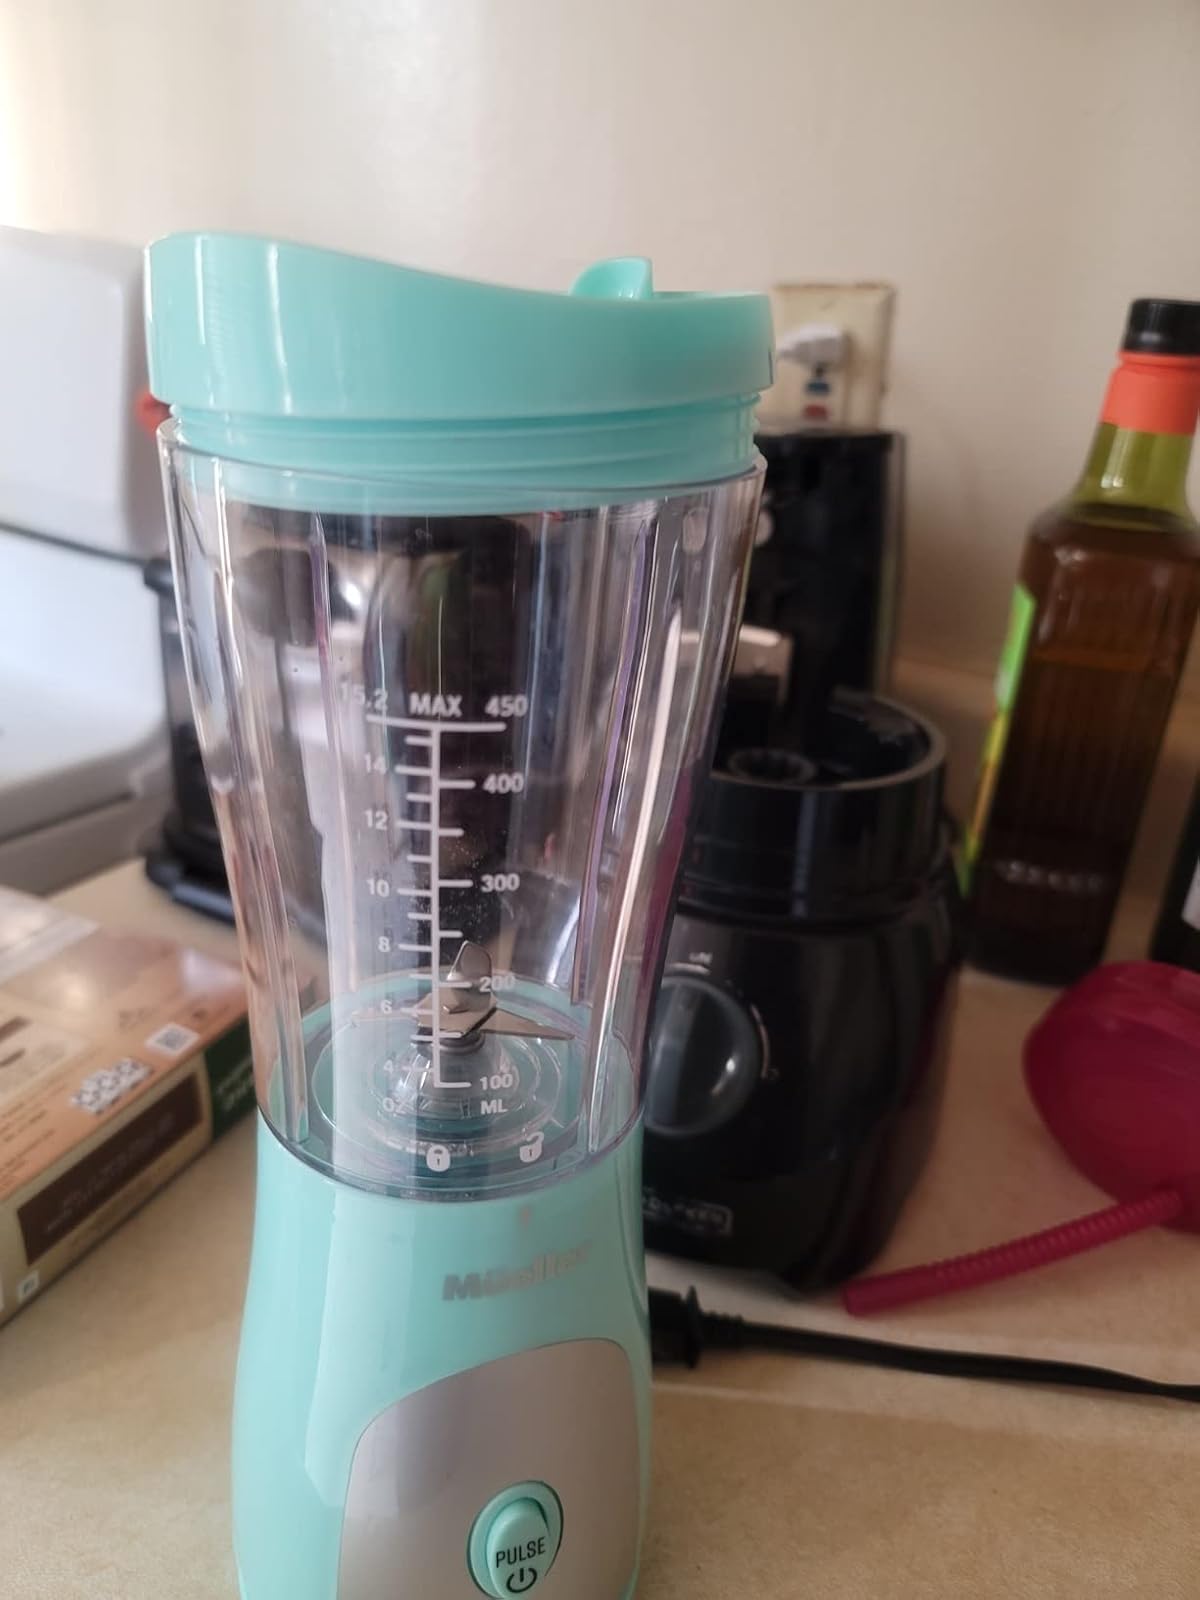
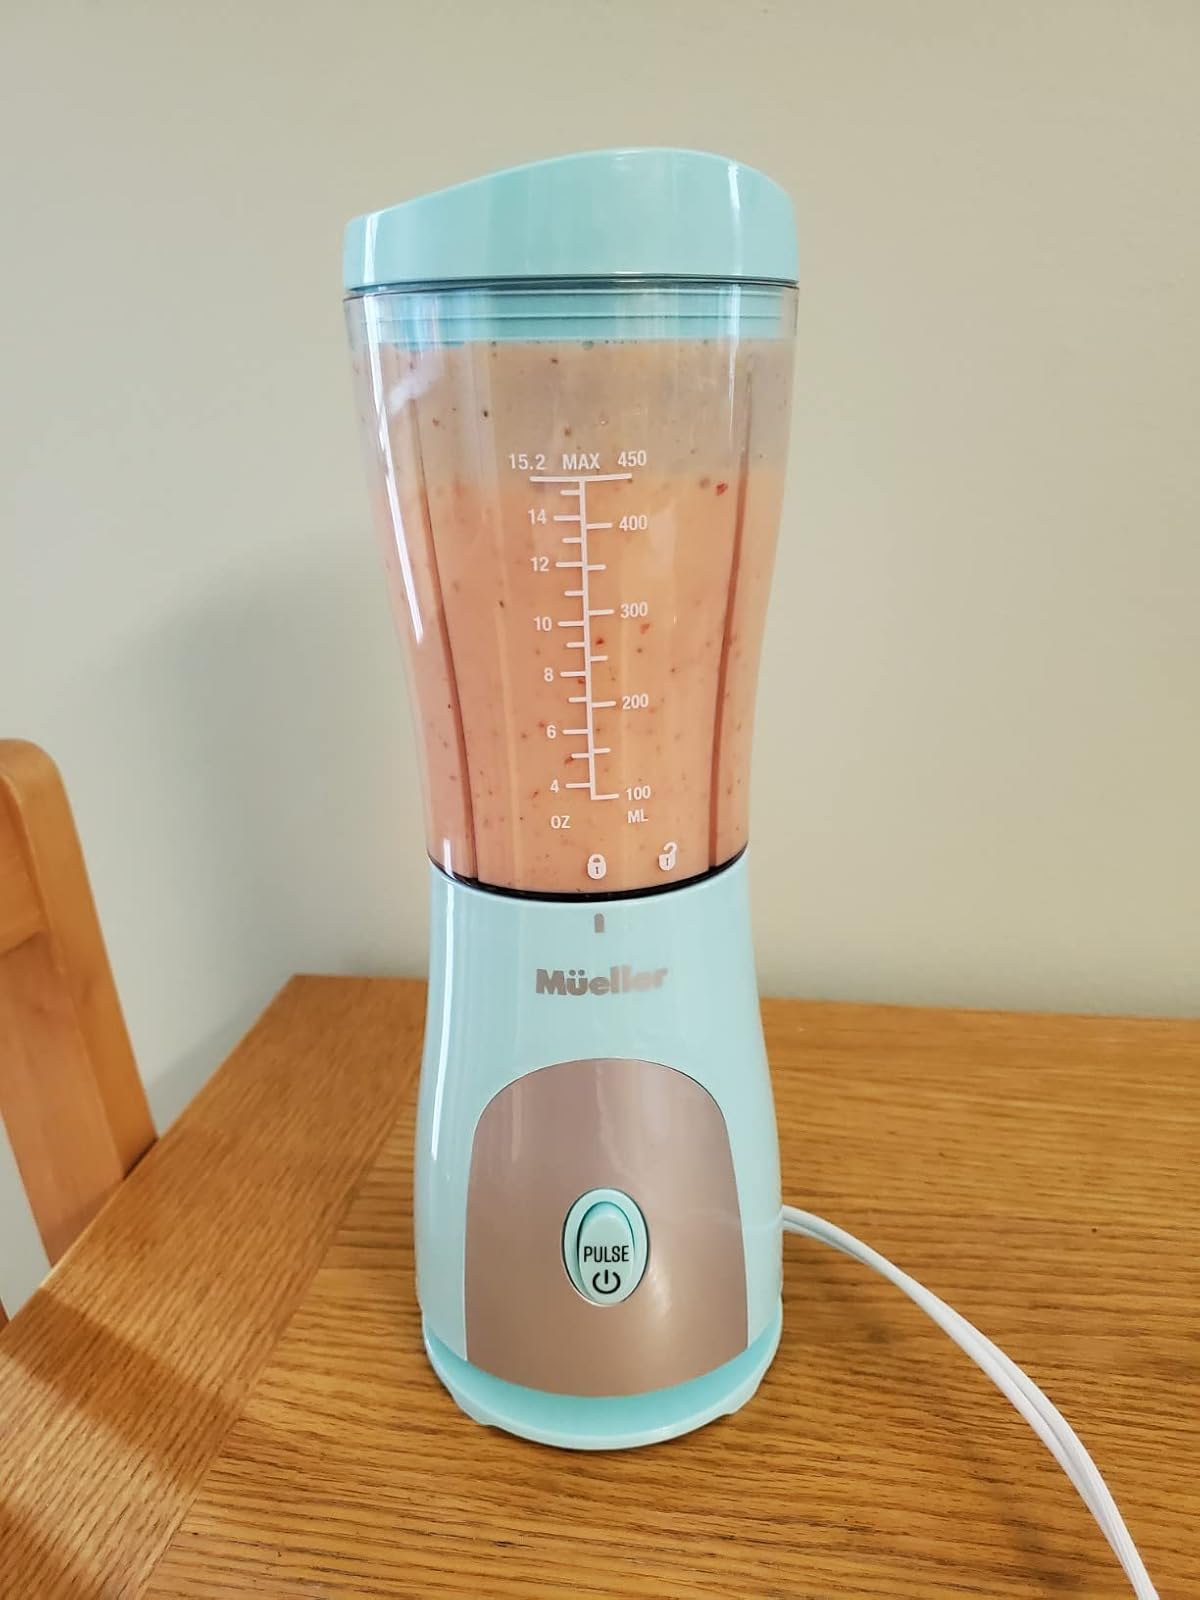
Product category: items_blender
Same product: yes